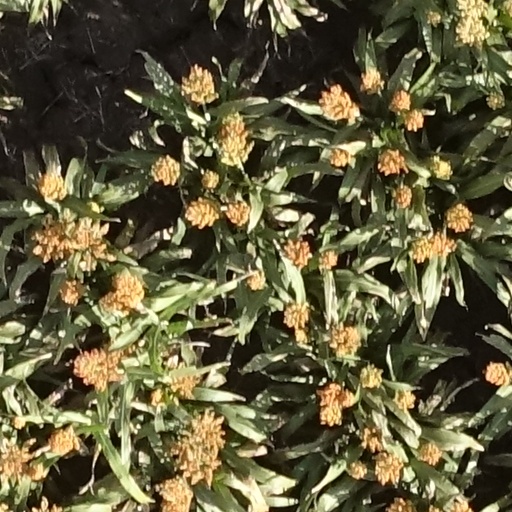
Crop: sorghum